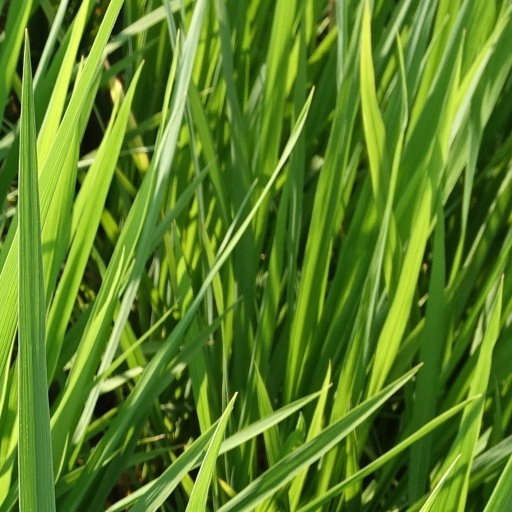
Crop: rice